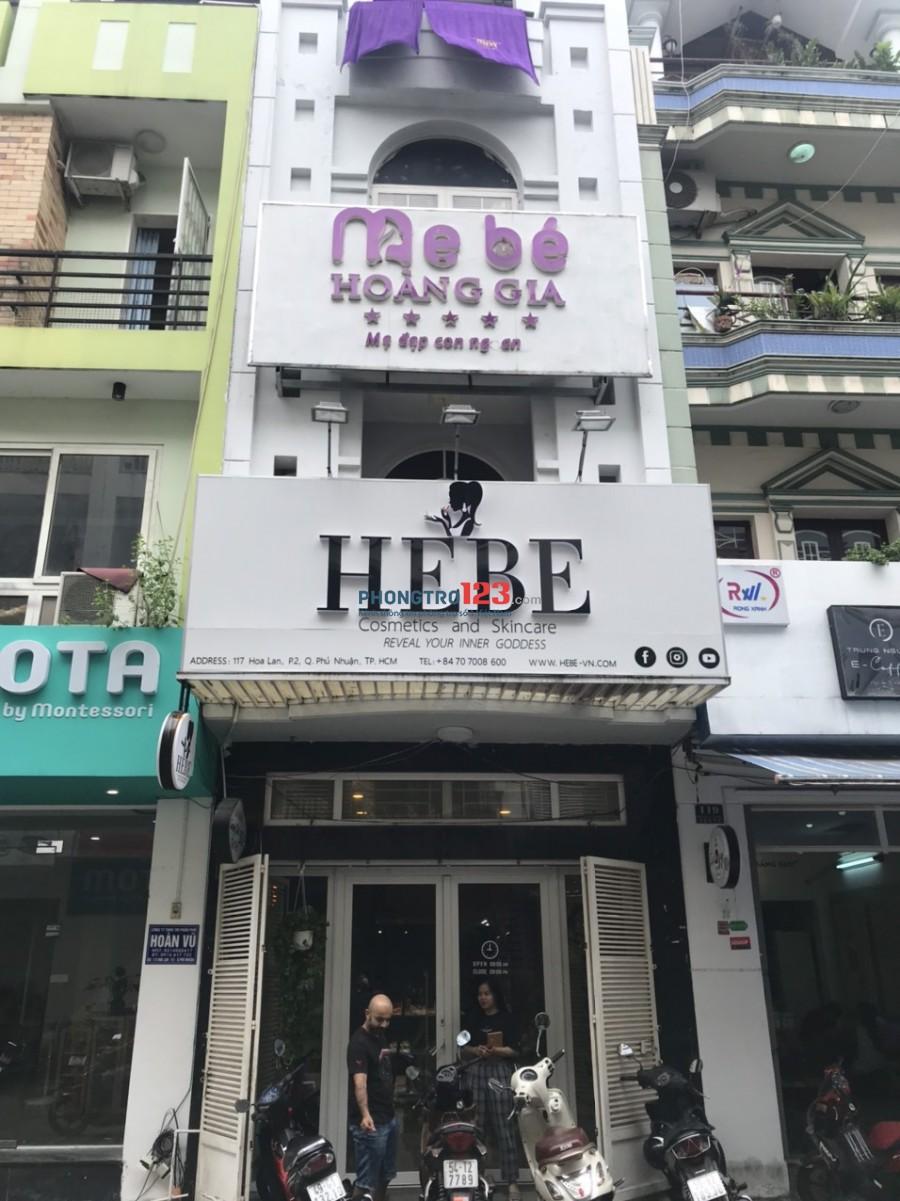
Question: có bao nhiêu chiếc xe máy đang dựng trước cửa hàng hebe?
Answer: có bốn chiếc xe máy đang dựng trước cửa hàng hebe